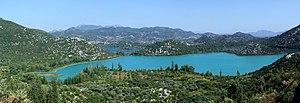
Le lac Bačinska, en Croatie. Hrvatski: Baćinska jezera u Hrvatskoj. Pogled s magistrale. Polski: Jeziora Bacińskie w Chorwacji.